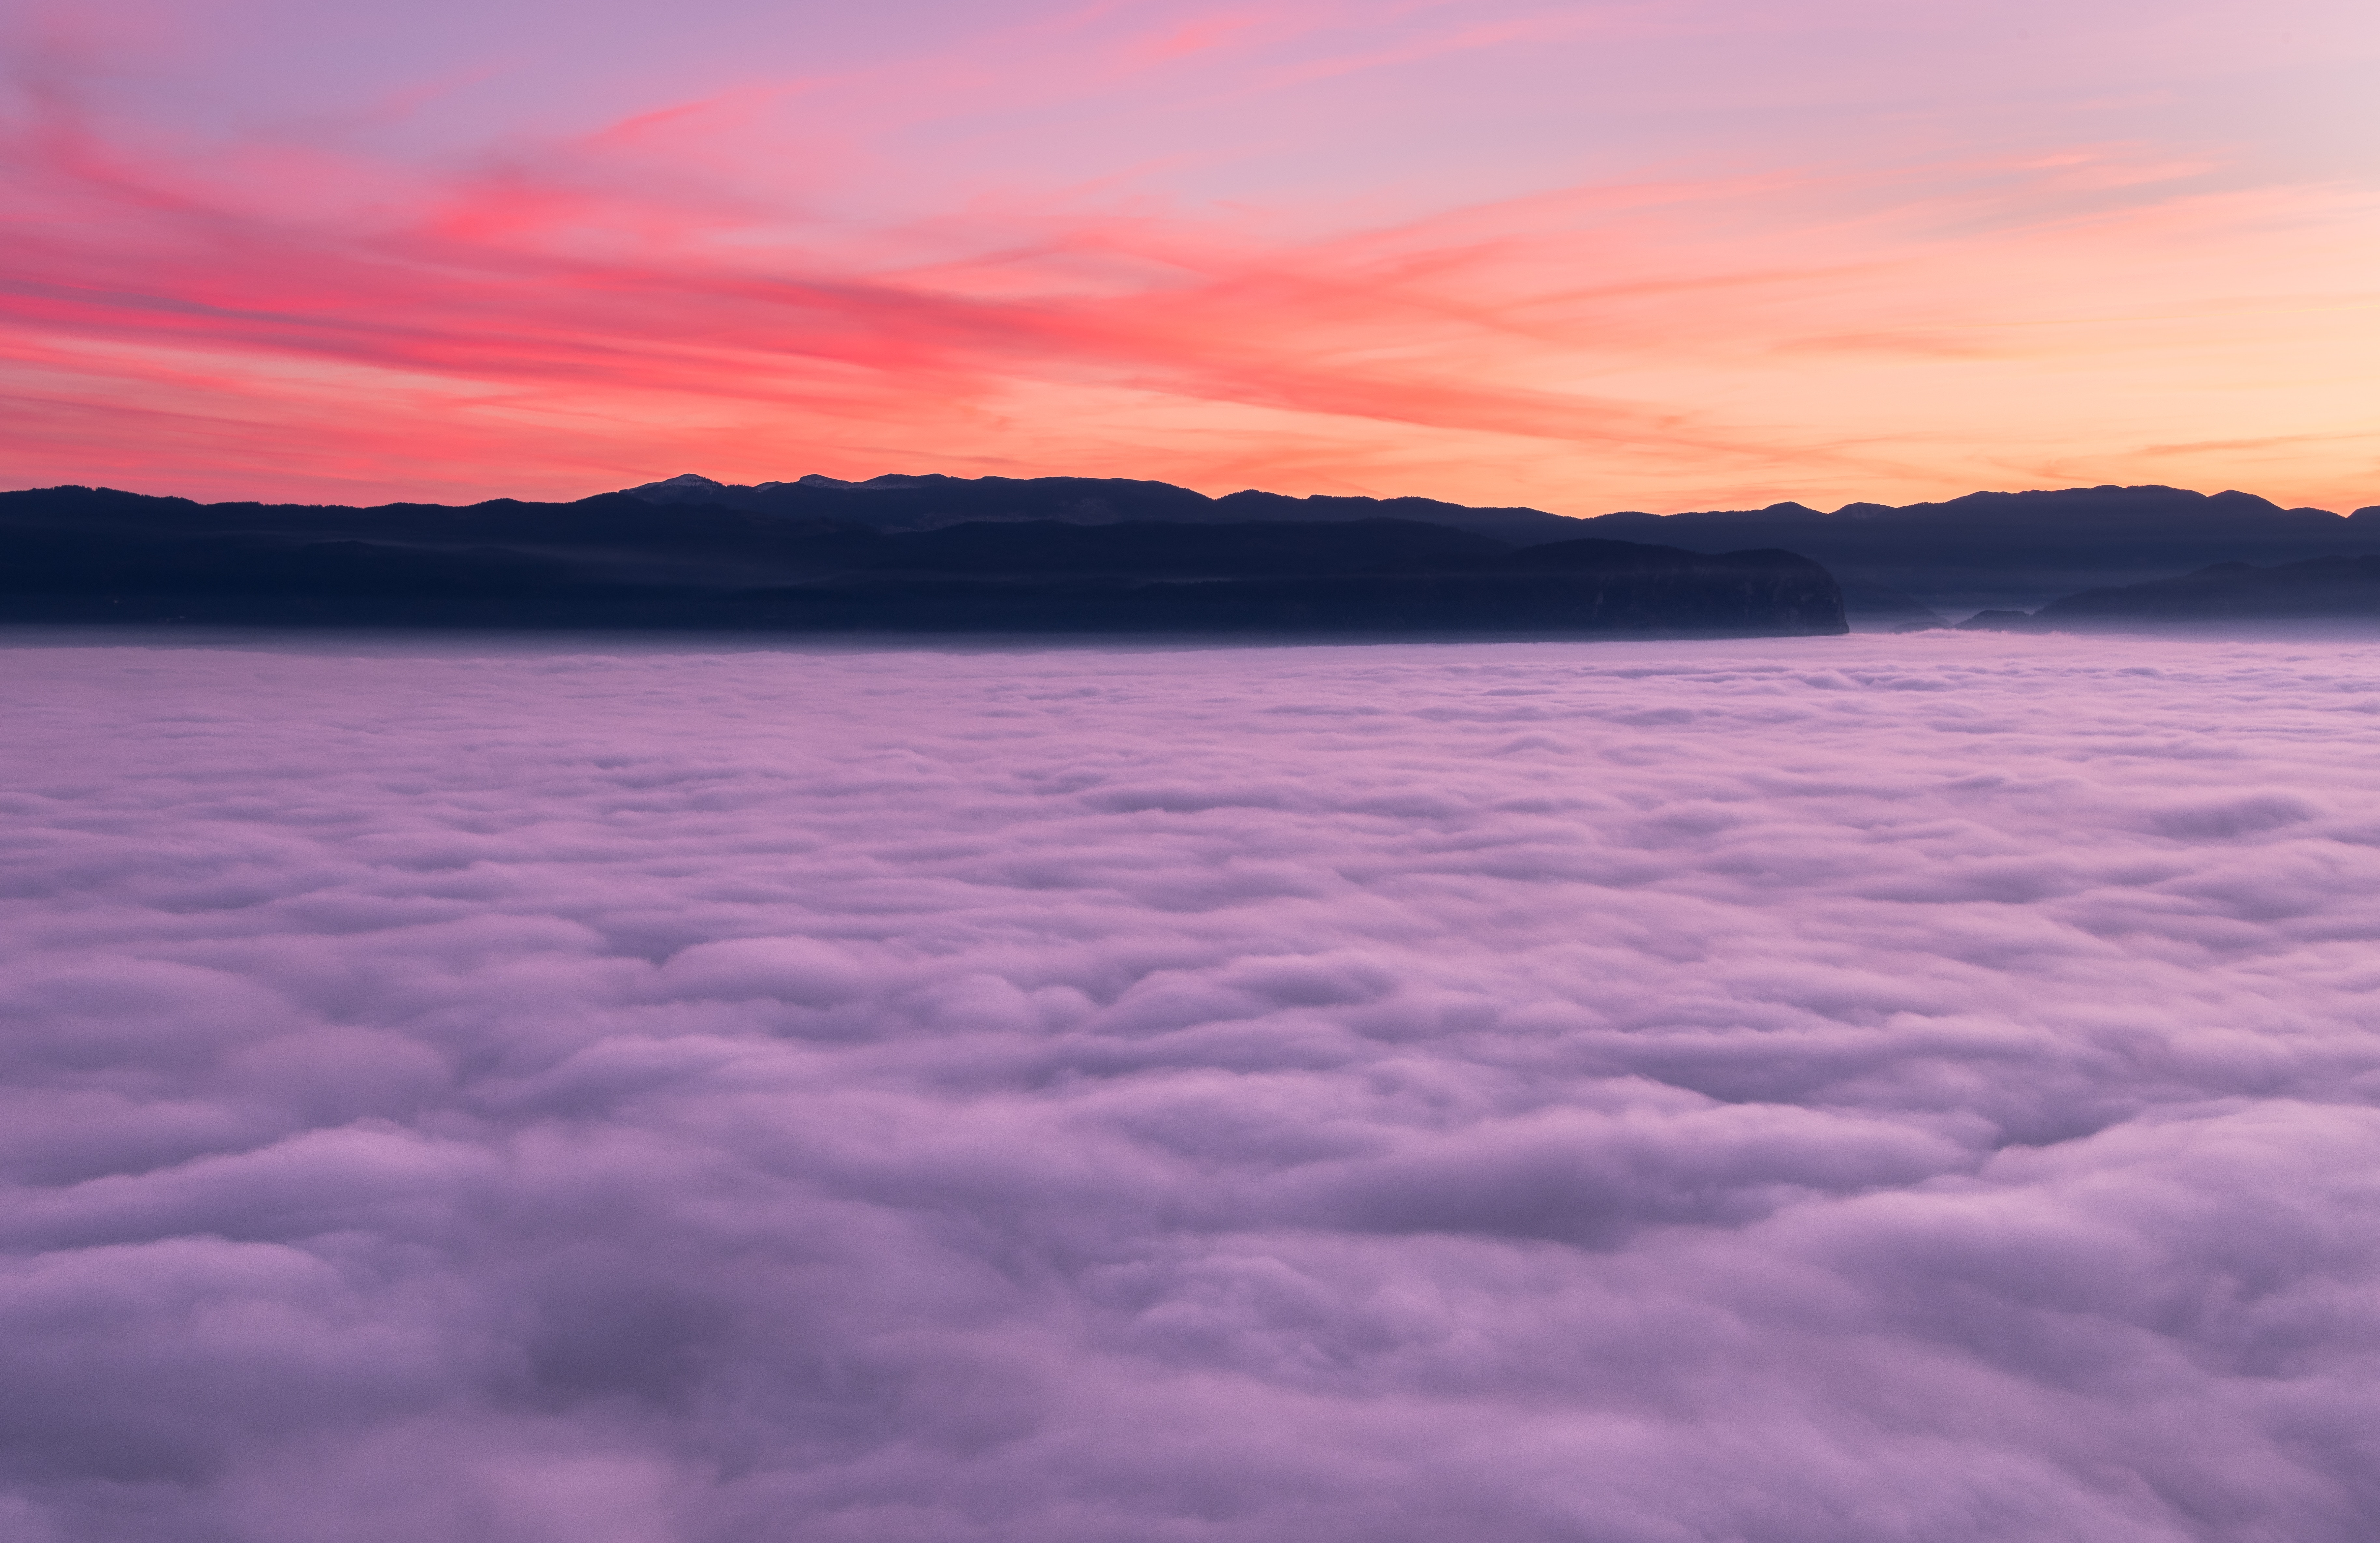
sea, coast, ocean, horizon, cloud, sky, sun, sunrise, sunset, morning, lake, dawn, atmosphere, dusk, evening, reflection, loch, afterglow, meteorological phenomenon, wind wave, red sky at morning